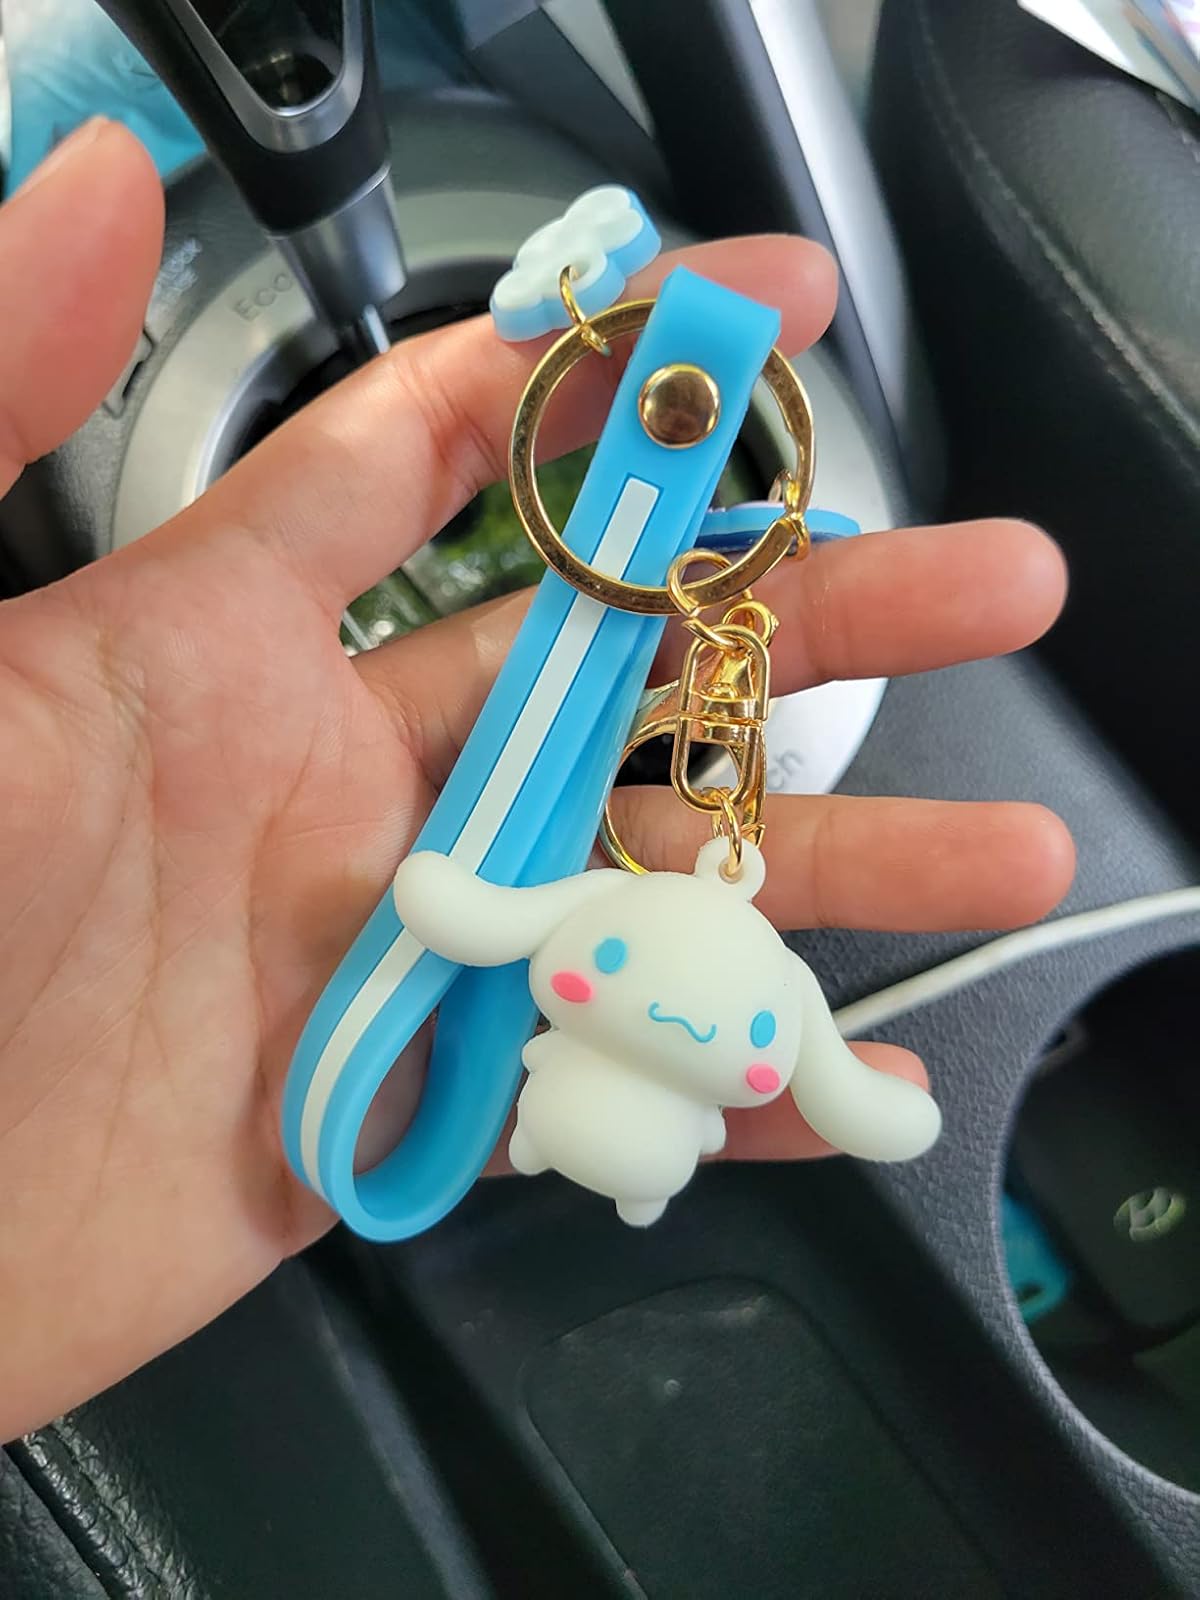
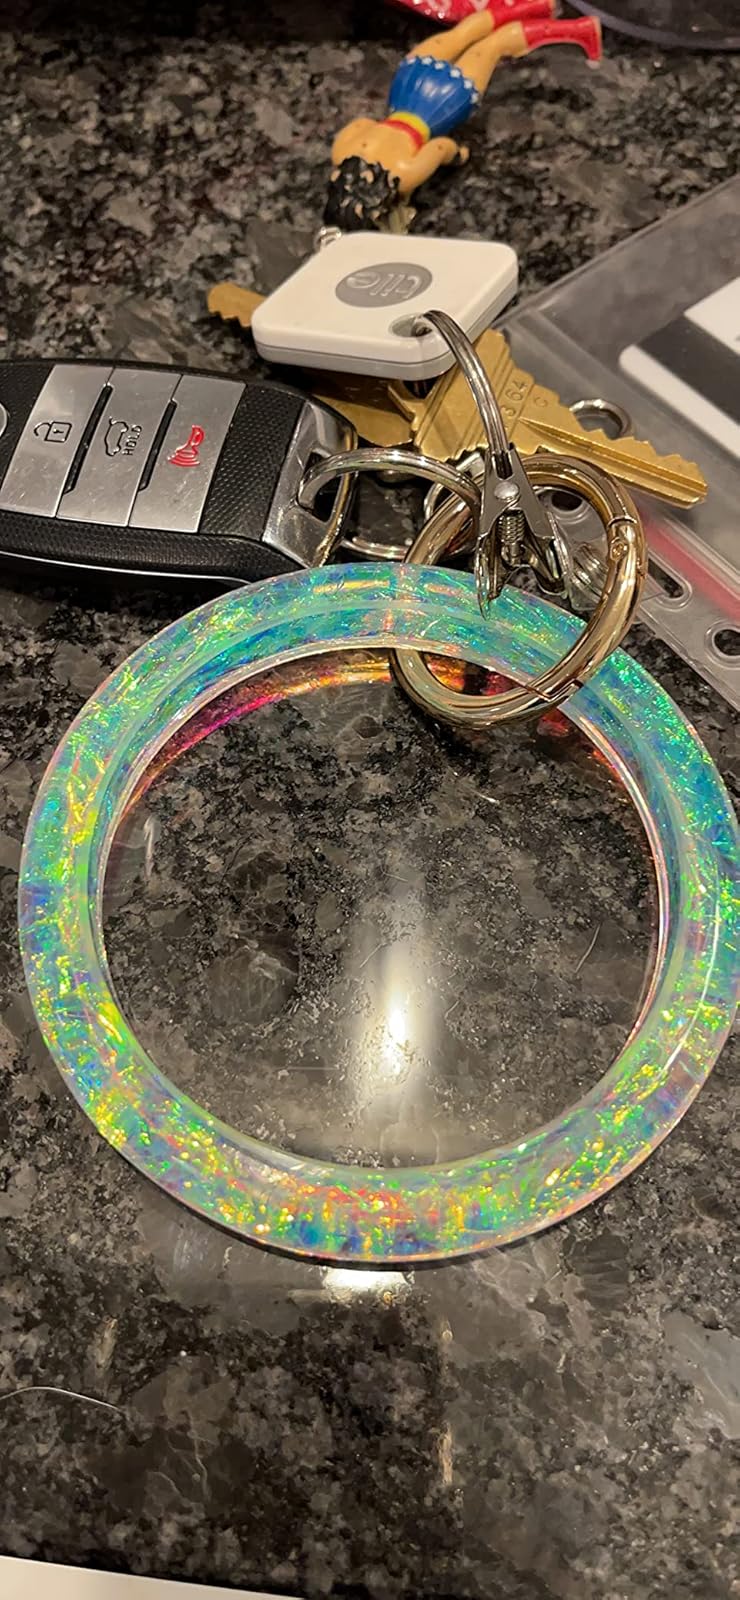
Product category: accessories_keychain
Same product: no